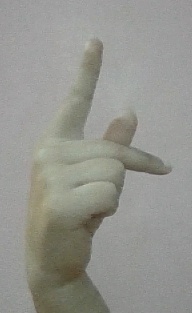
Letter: dha